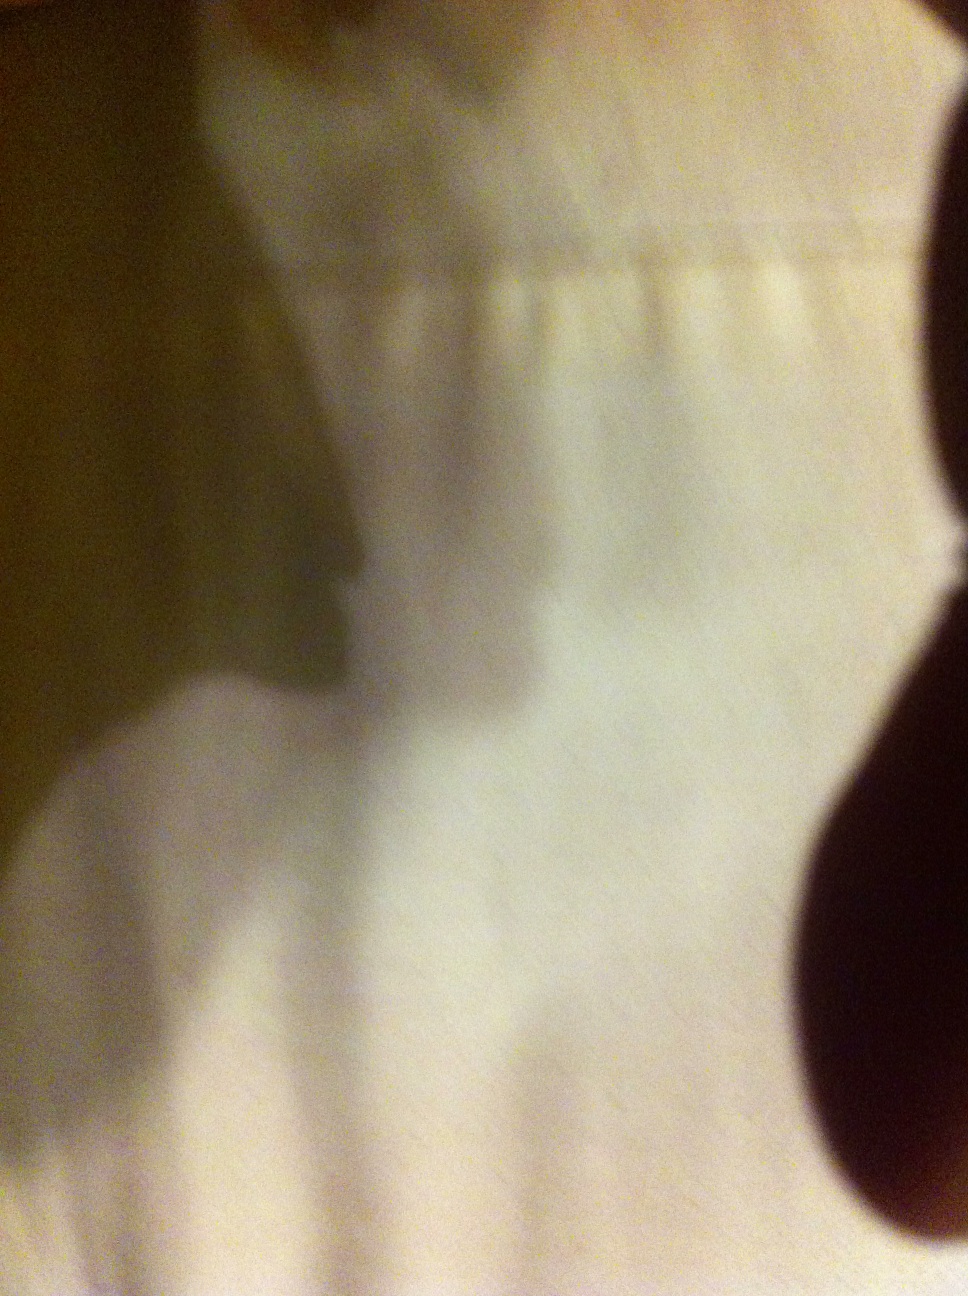Question: What color is this pillow?
Answer: white